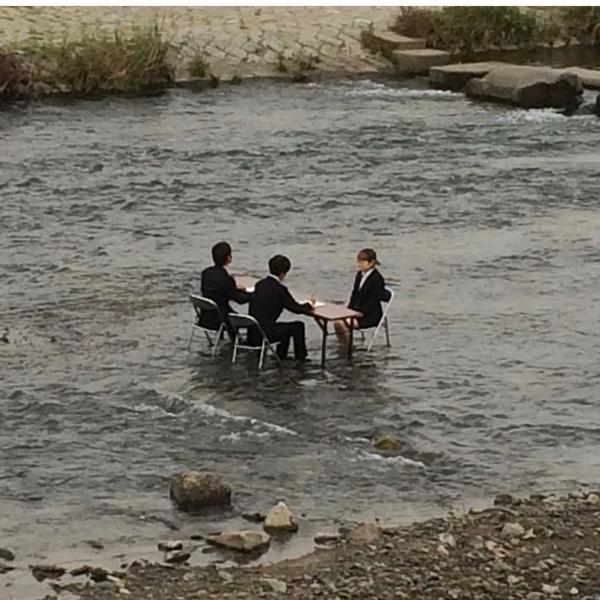
回答: 女性を釣った